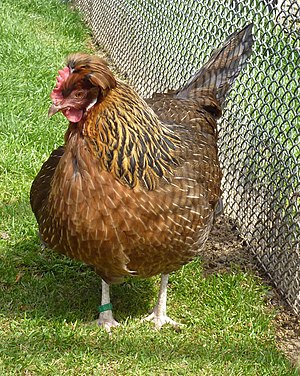
Altsteirer / Galleri
Altsteirer er en truet hønserace, der stammer fra Steiermark, Østrig. Hanen vejer 2,5-3 kg og hønen vejer 2-2,25 kg. De lægger 180 brune æg à 55 g årligt. Kyllingerne vokser hurtigt. Racen findes også i dværgform.